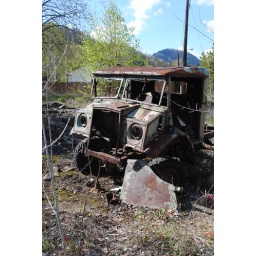
just outside of Trail in a place called Rivervale this old truck sits on the side of the road